Sorento, Illinois

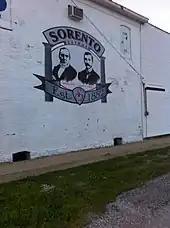
Side of Masonic Lodge in Downtown Sorento, IL

Sorento is a village in Shoal Creek Township, Bond County, Illinois, United States. The population was 429 at the 2020 census. Sorento is part of the St. Louis Metropolitan Statistical Area. It is also considered part of the Metro East region of Illinois.